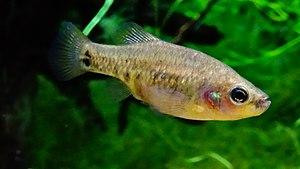
Zoogoneticus tequila - Aquarium Tropical du Palais de la Porte Dorée - Paris/France - 29/04/2015